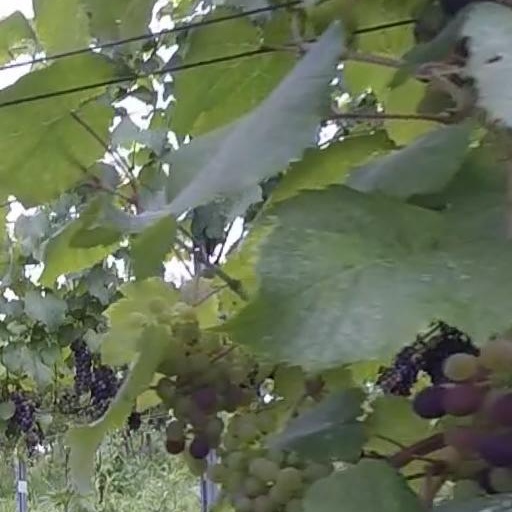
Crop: grape